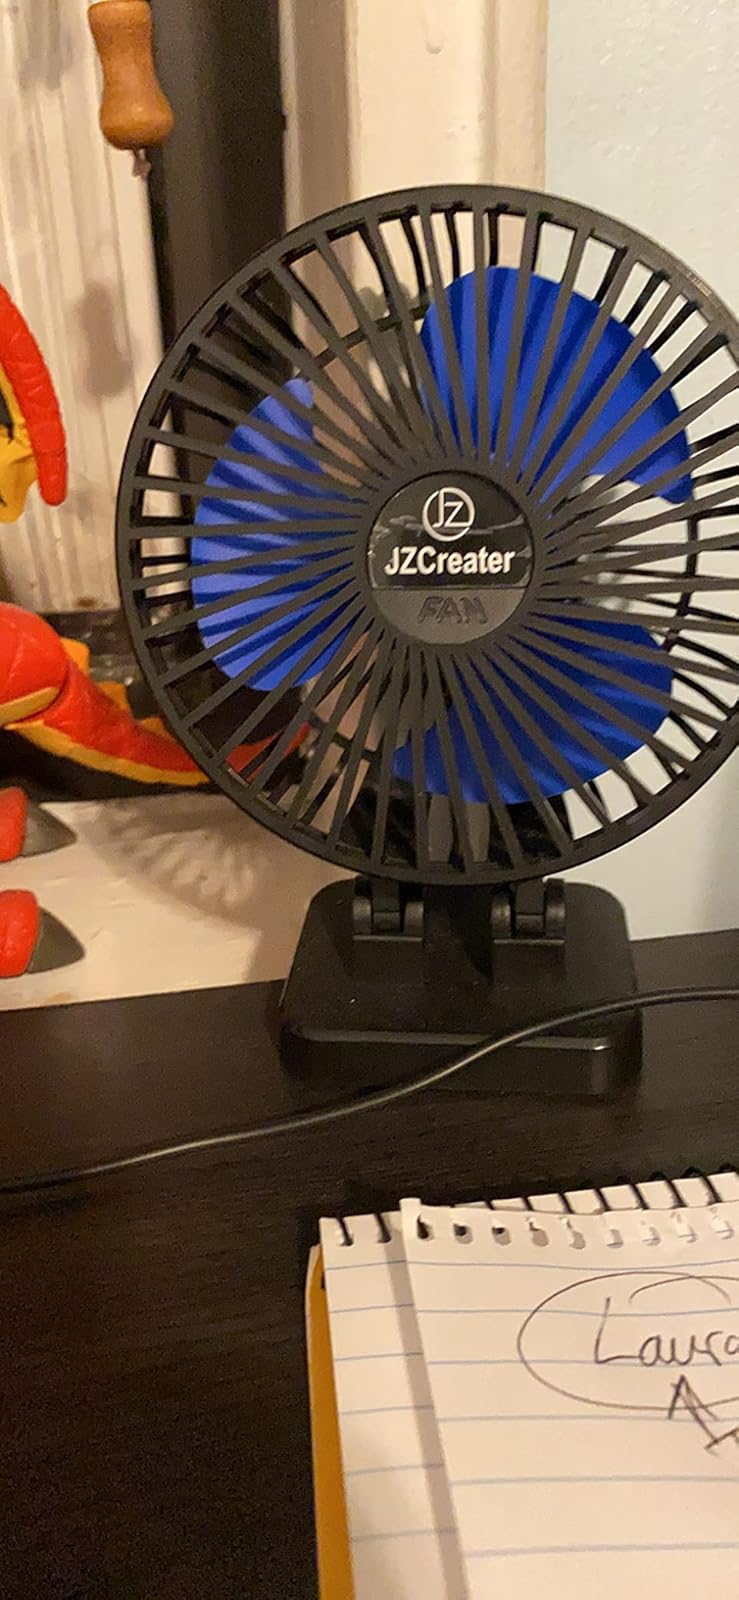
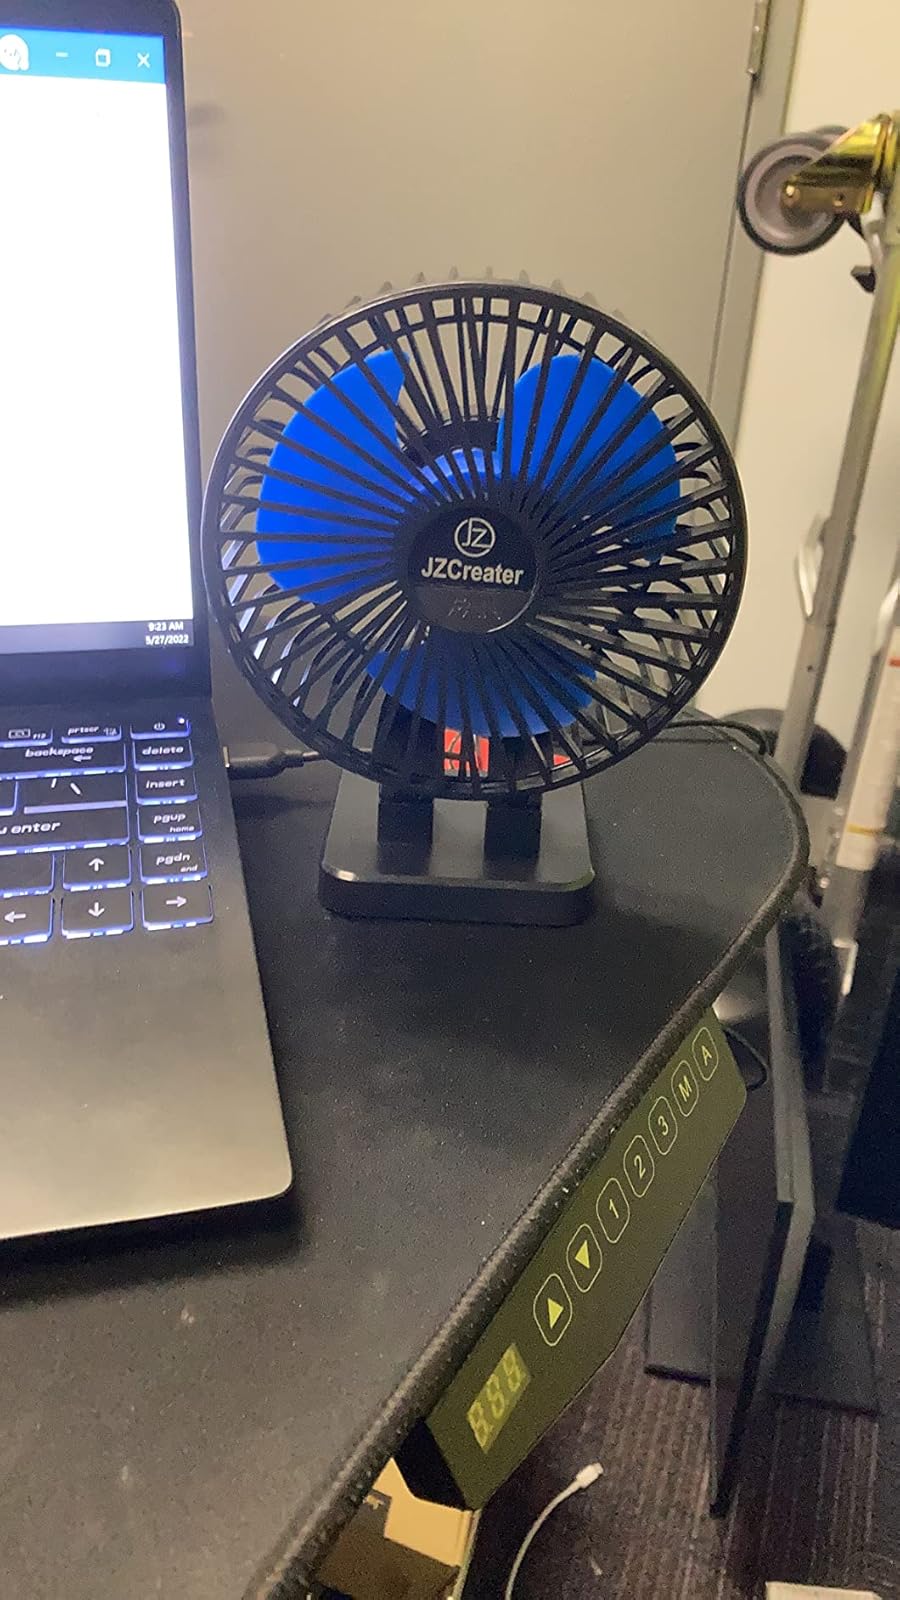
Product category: fan
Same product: yes